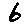
Label: 6